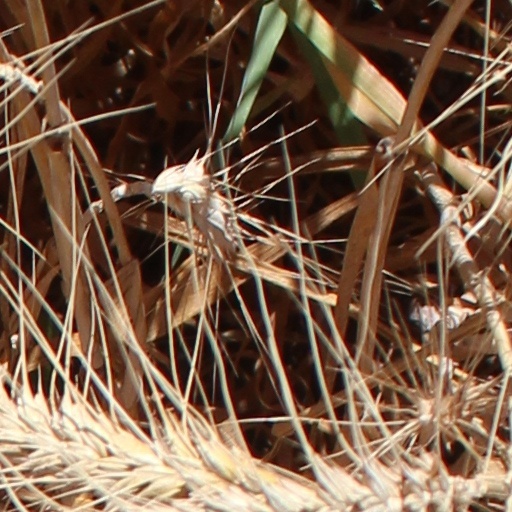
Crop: wheat